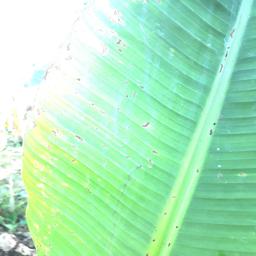
Label: BLACK SIGATOKA